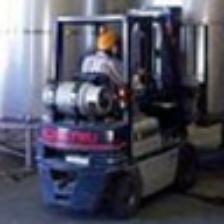
Label: NonHuman